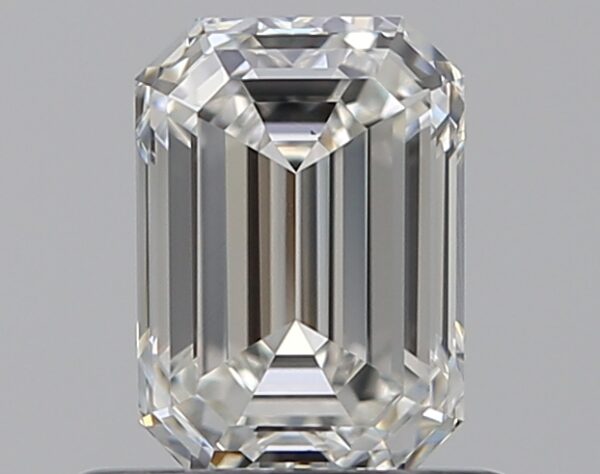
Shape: emerald
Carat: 0.7
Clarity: VS1
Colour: E
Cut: EX
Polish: EX
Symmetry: VG
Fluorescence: ST
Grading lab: GIA
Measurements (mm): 5.93 x 4.19 x 2.85